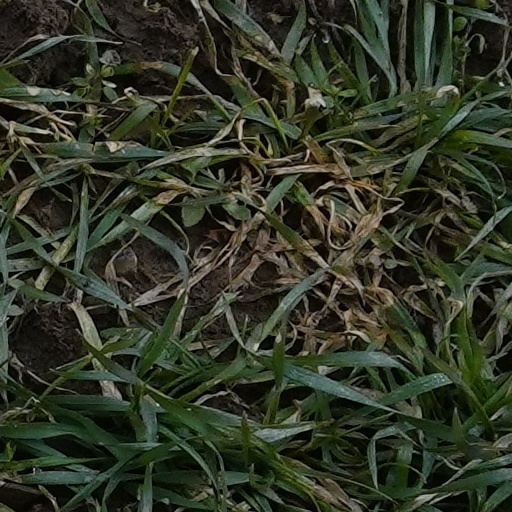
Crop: wheat